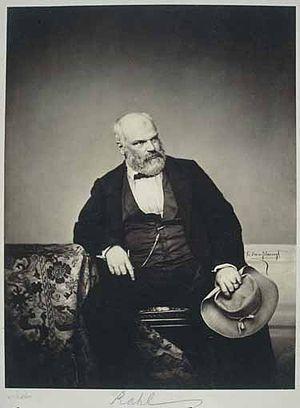
Carl Rahl est un peintre autrichien.